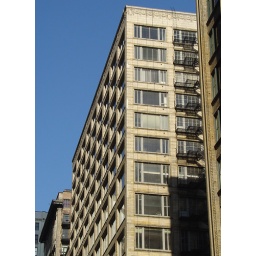
First Chicago School office tower in morning sun.